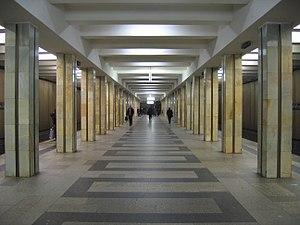
La liste des stations du métro de Moscou présente les stations des 12 lignes qui composent le métro de Moscou aujourd'hui.